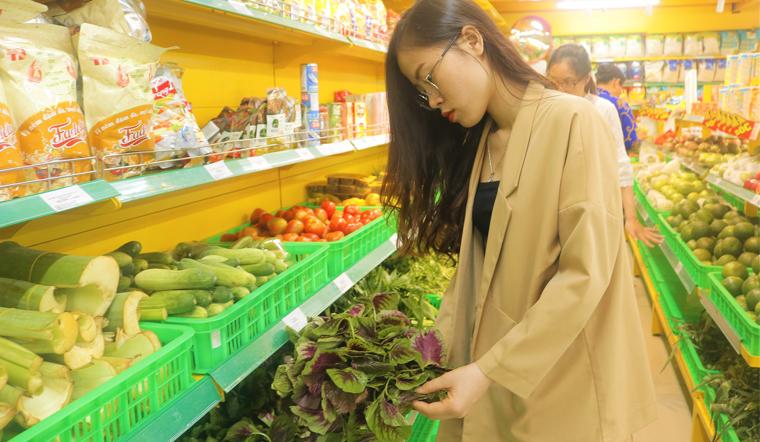
có một cô gái mặc áo màu be đang chạm tay vào một bó rau